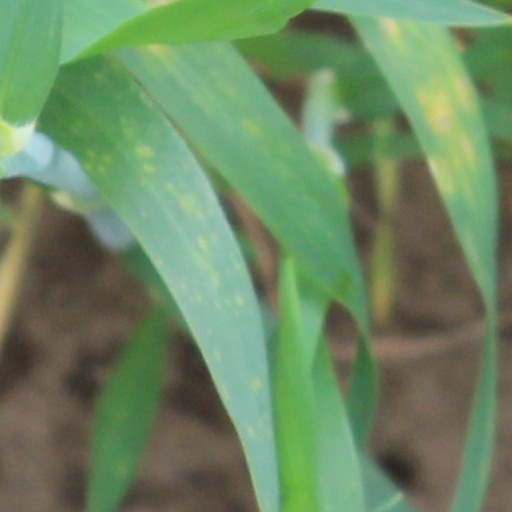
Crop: wheat